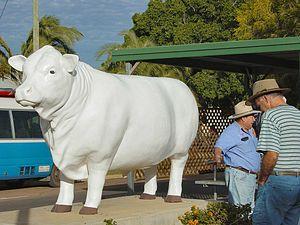
Aramac est un hameau du centre du Queensland en Australie sur l'Aramac Creek à 1140 km au nord-ouest de Brisbane.